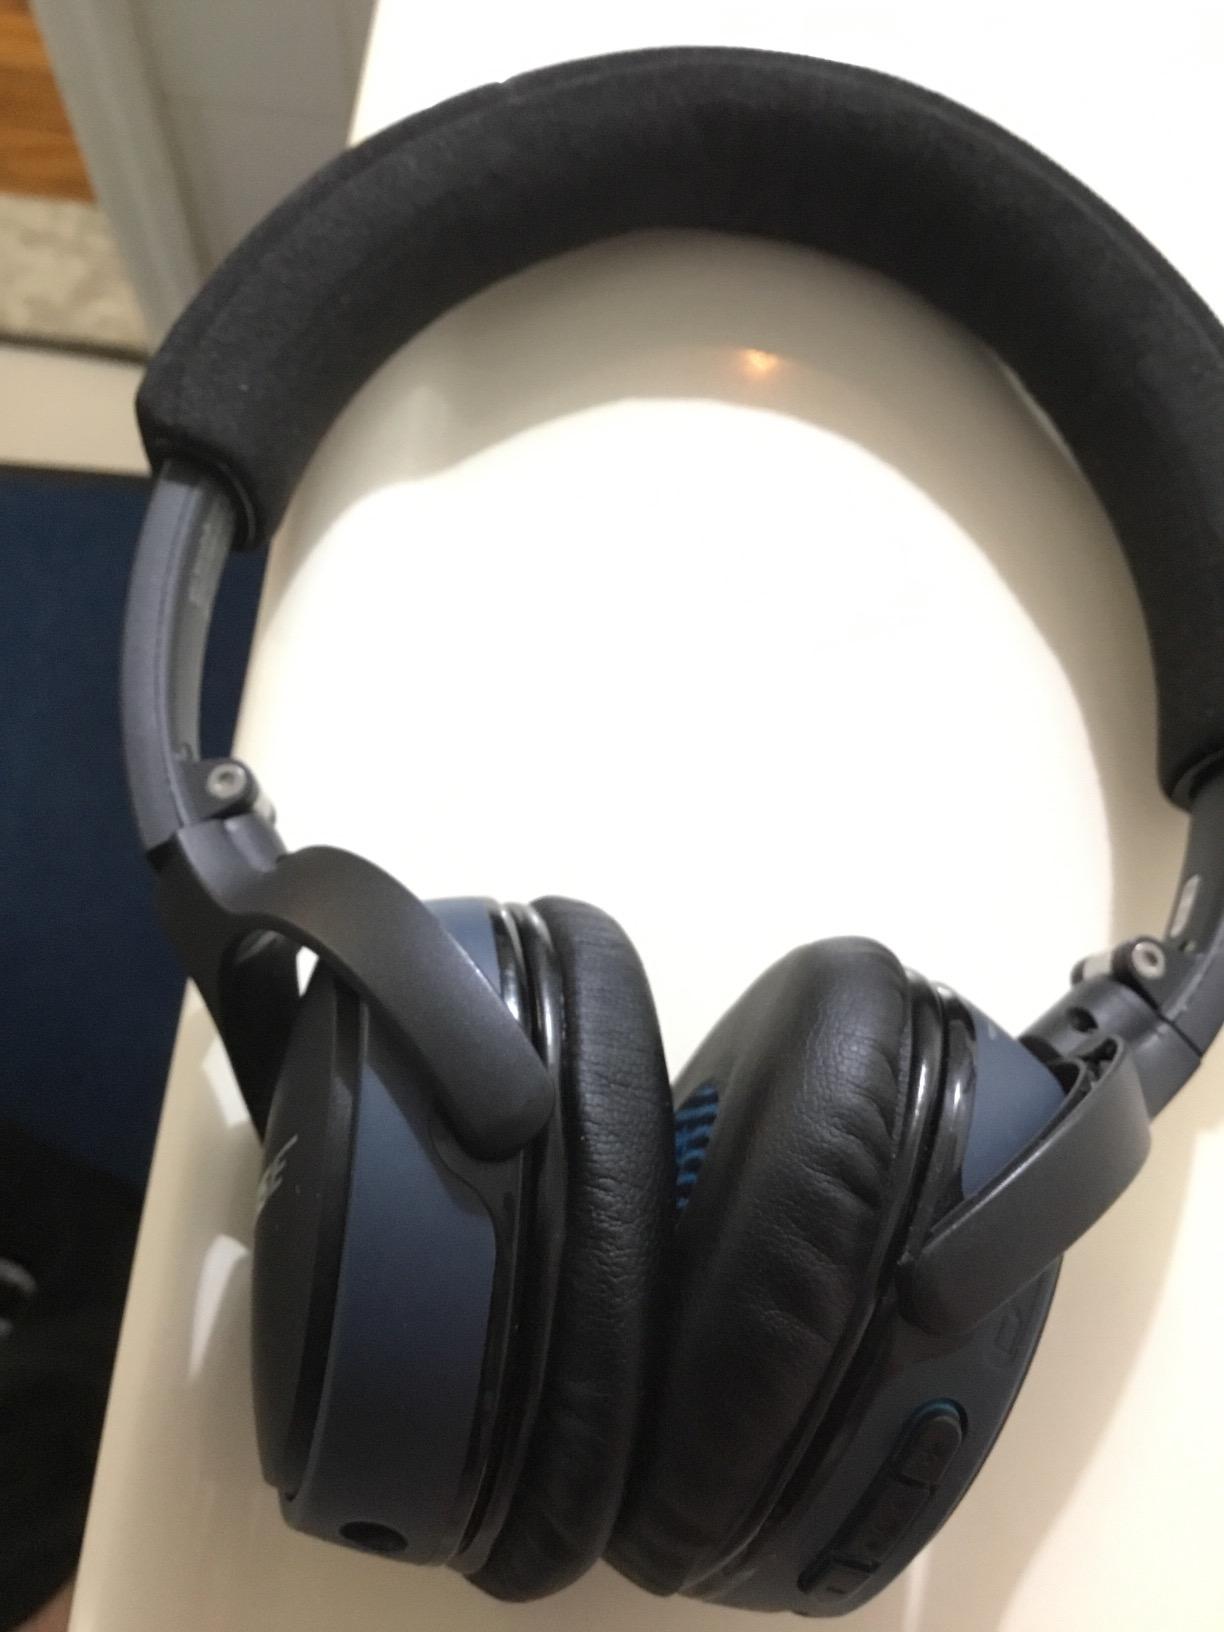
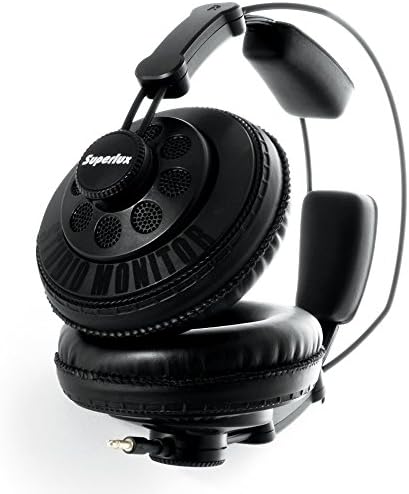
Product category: headphones
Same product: no